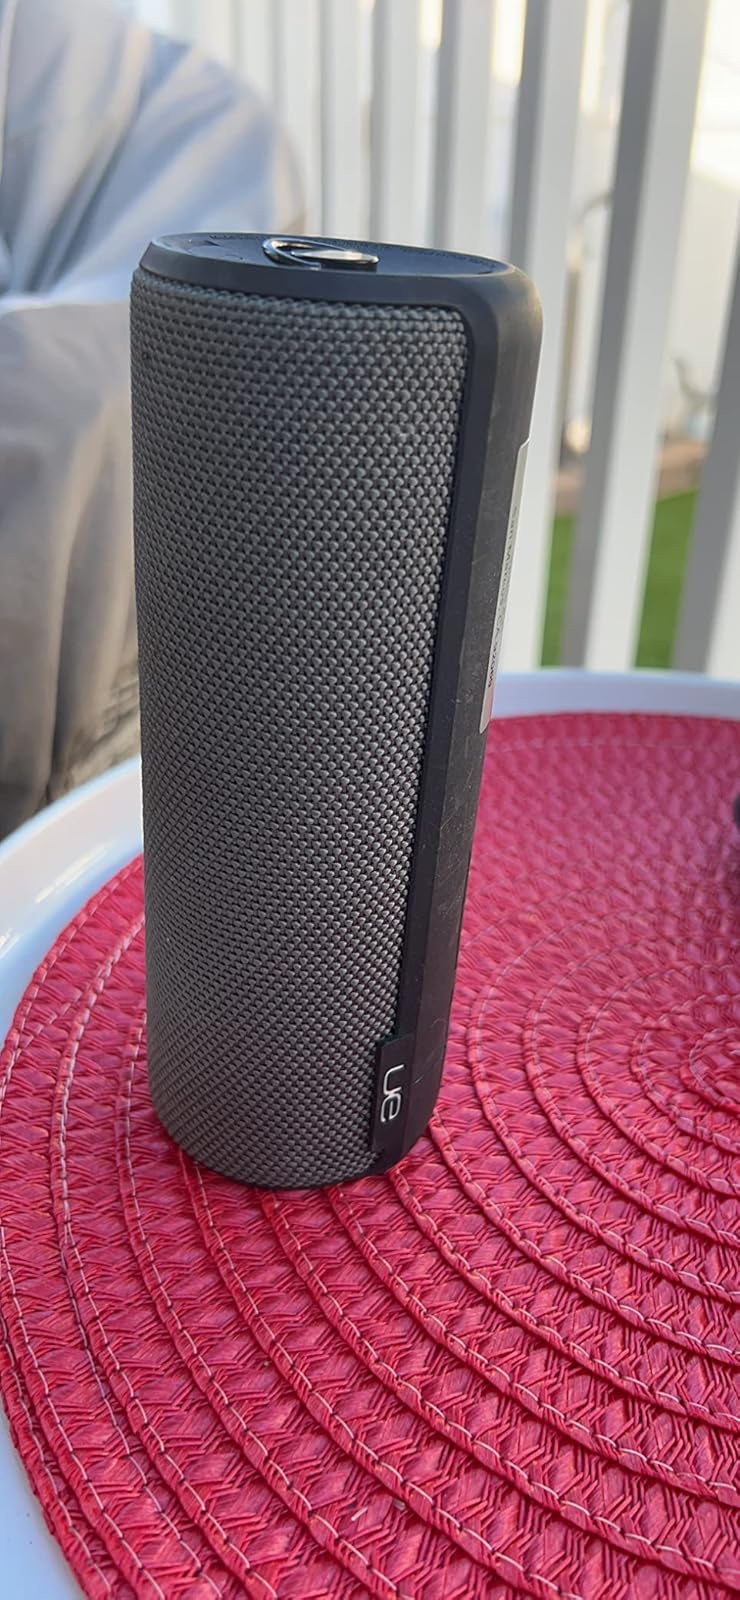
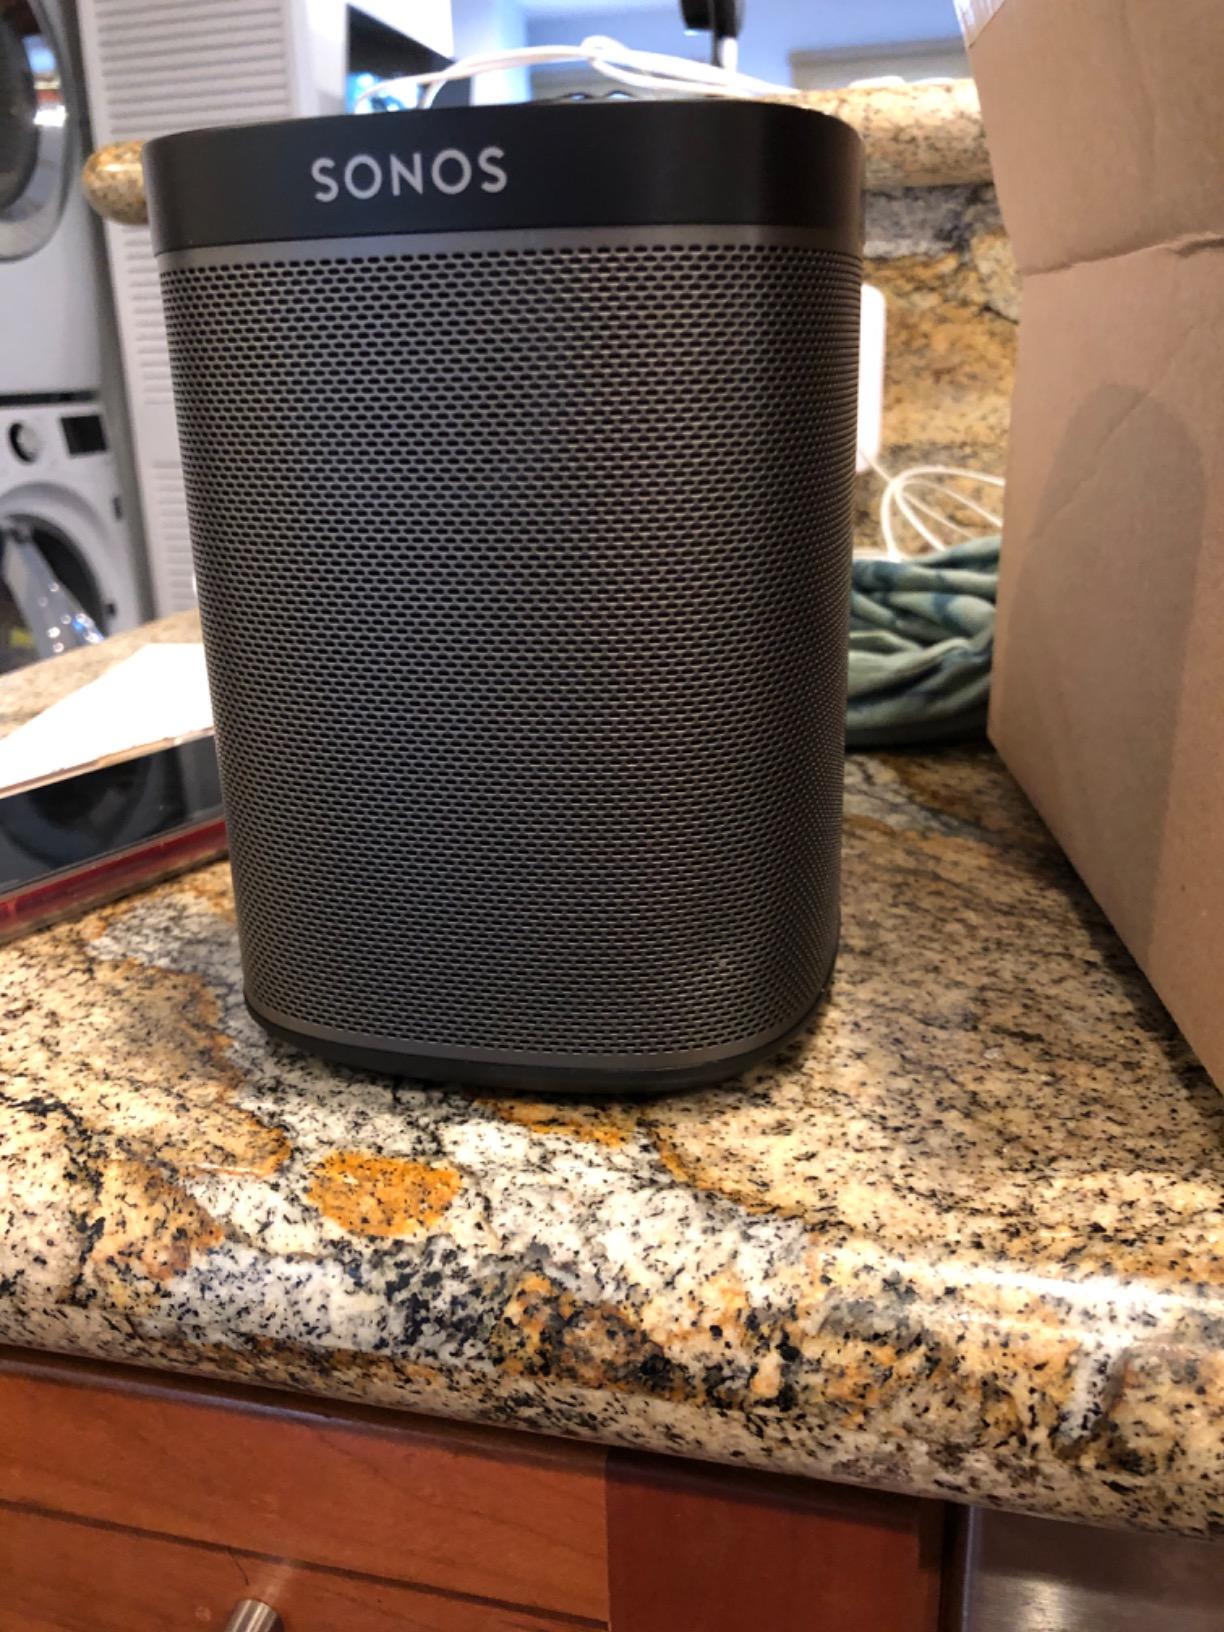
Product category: speaker
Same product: no